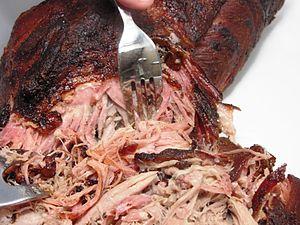
Le porc effiloché est un plat culinaire originaire des États du sud des États-Unis, dont le principal ingrédient est l’épaule de porc grillée au barbecue. La méthode de cuisson utilisée pour préparer le porc effiloché consiste à le fumer lentement sur du bois. Elle permet de rendre une pièce de viande coriace suffisamment tendre pour qu'elle puisse être effilochée, grâce à une cuisson lente à faible température.